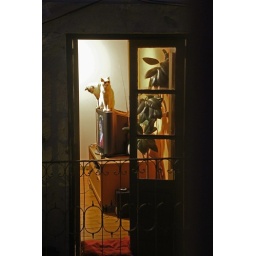
My neighbour's cats standing over the TV set.